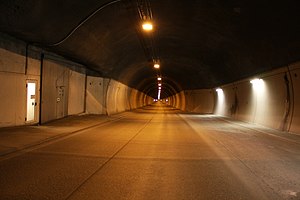
Tromsøysundtunnelen
Inde i løbet mod Breivika (T2).